Contact angle

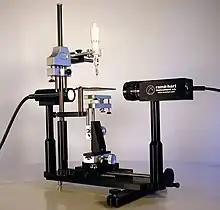
A contact angle goniometer is used to measure the contact angle.

The sessile drop contact angle is measured by a contact angle goniometer using an optical subsystem to capture the profile of a pure liquid on a solid substrate. The angle formed between the liquid–solid interface and the liquid–vapor interface is the contact angle. Older systems used a microscope optical system with a back light. Current-generation systems employ high resolution cameras and software to capture and analyze the contact angle. Angles measured in such a way are often quite close to advancing contact angles. Equilibrium contact angles can be obtained through the application of well defined vibrations.